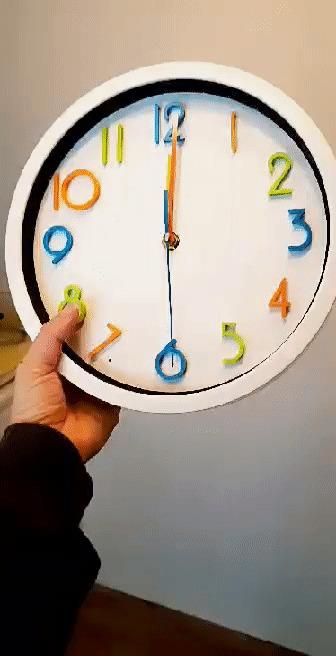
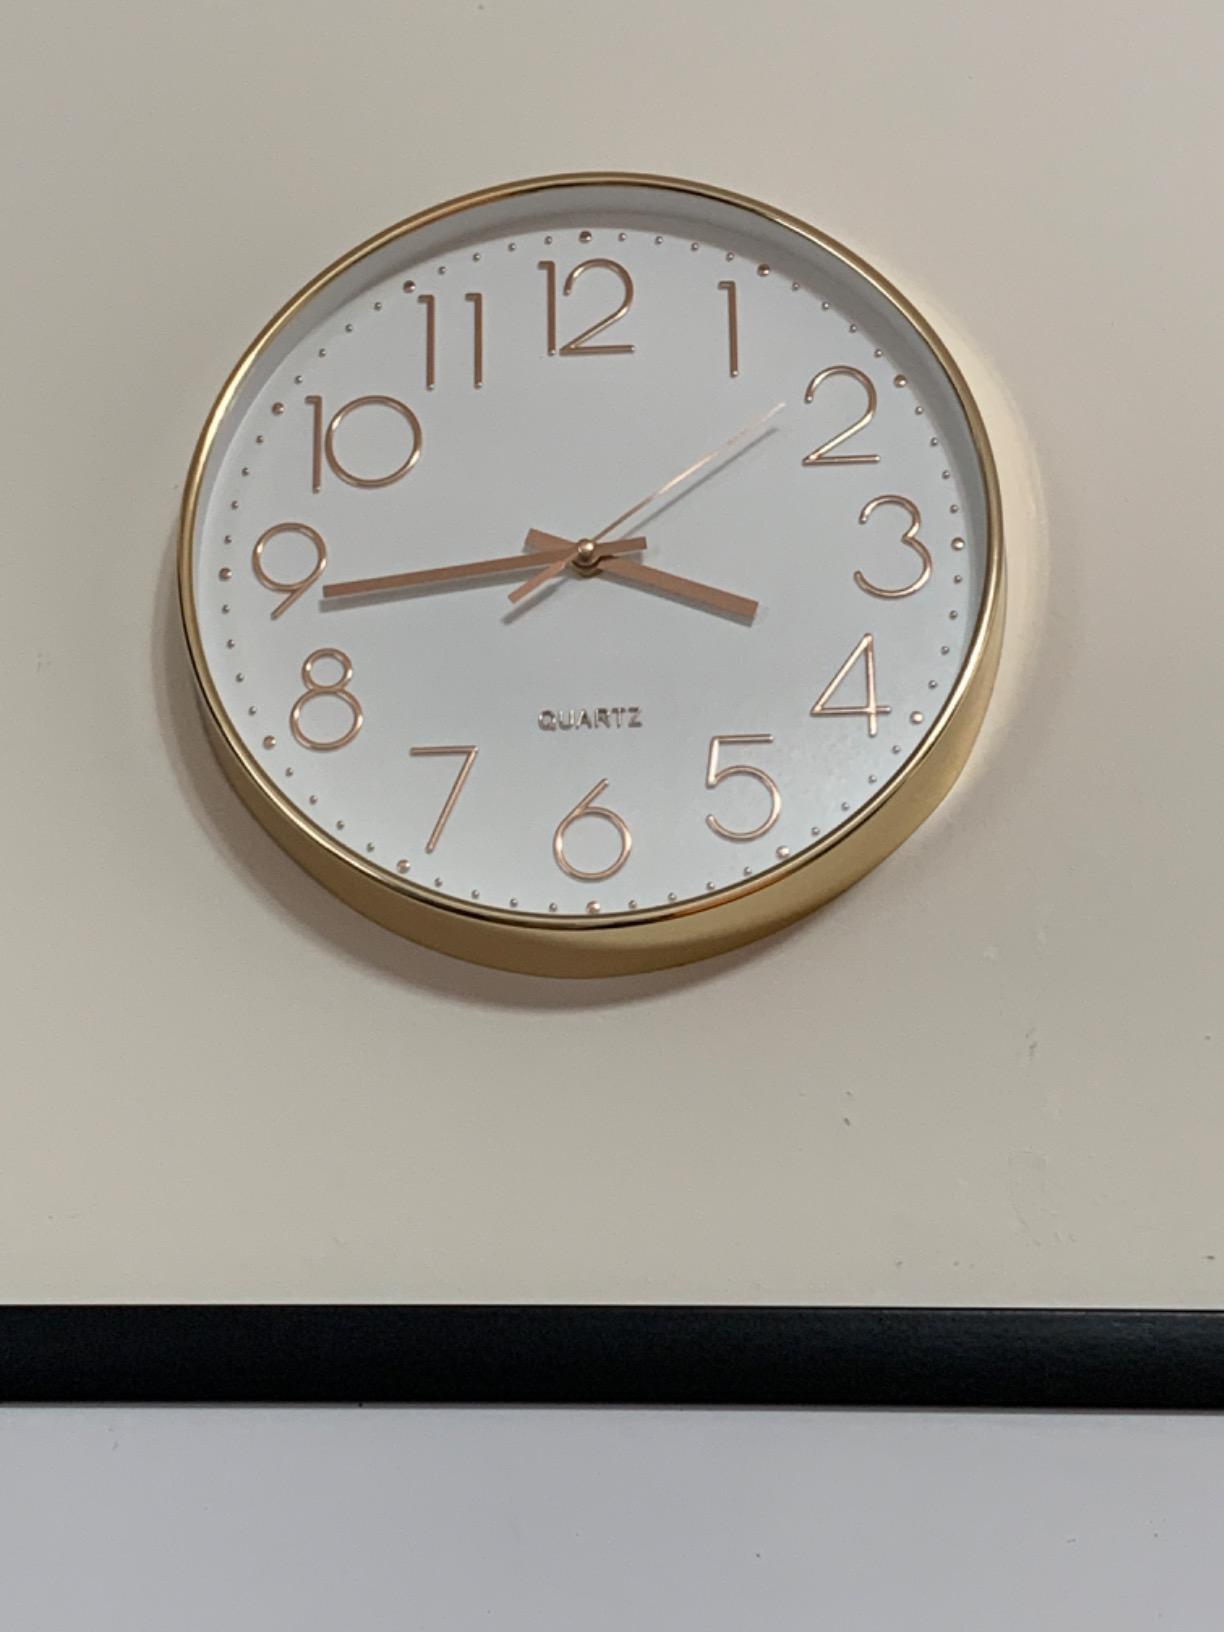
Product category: clock
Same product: no